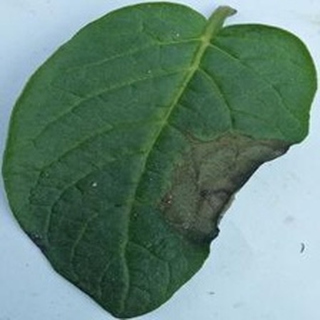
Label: potato_late_blight